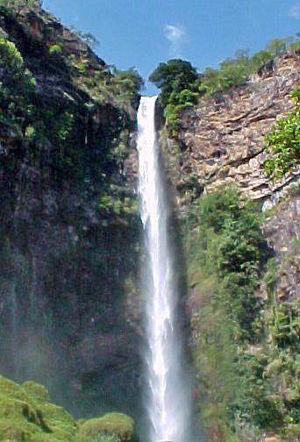
Le Rio Paranã est une rivière brésilienne qui baigne les États de Goiás et de Tocantins. Son cours a une longueur approximative de 530 km.